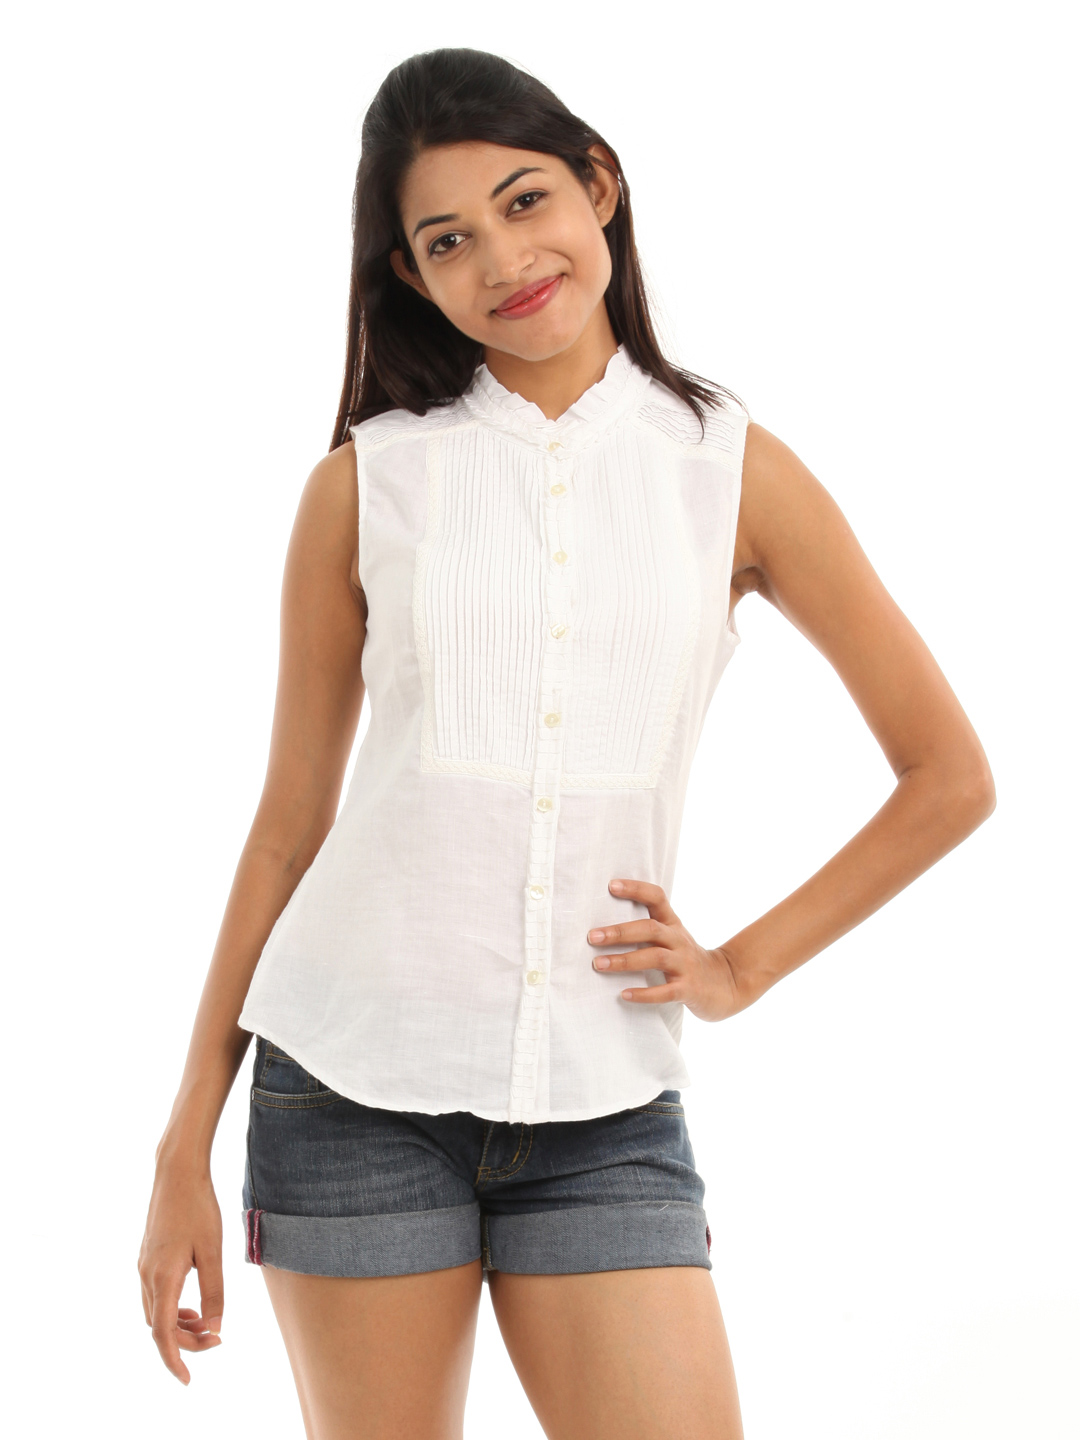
Wills Lifestyle Women White Top
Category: Apparel / Topwear / Tops
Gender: Women
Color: White
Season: Summer 2012
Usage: Casual